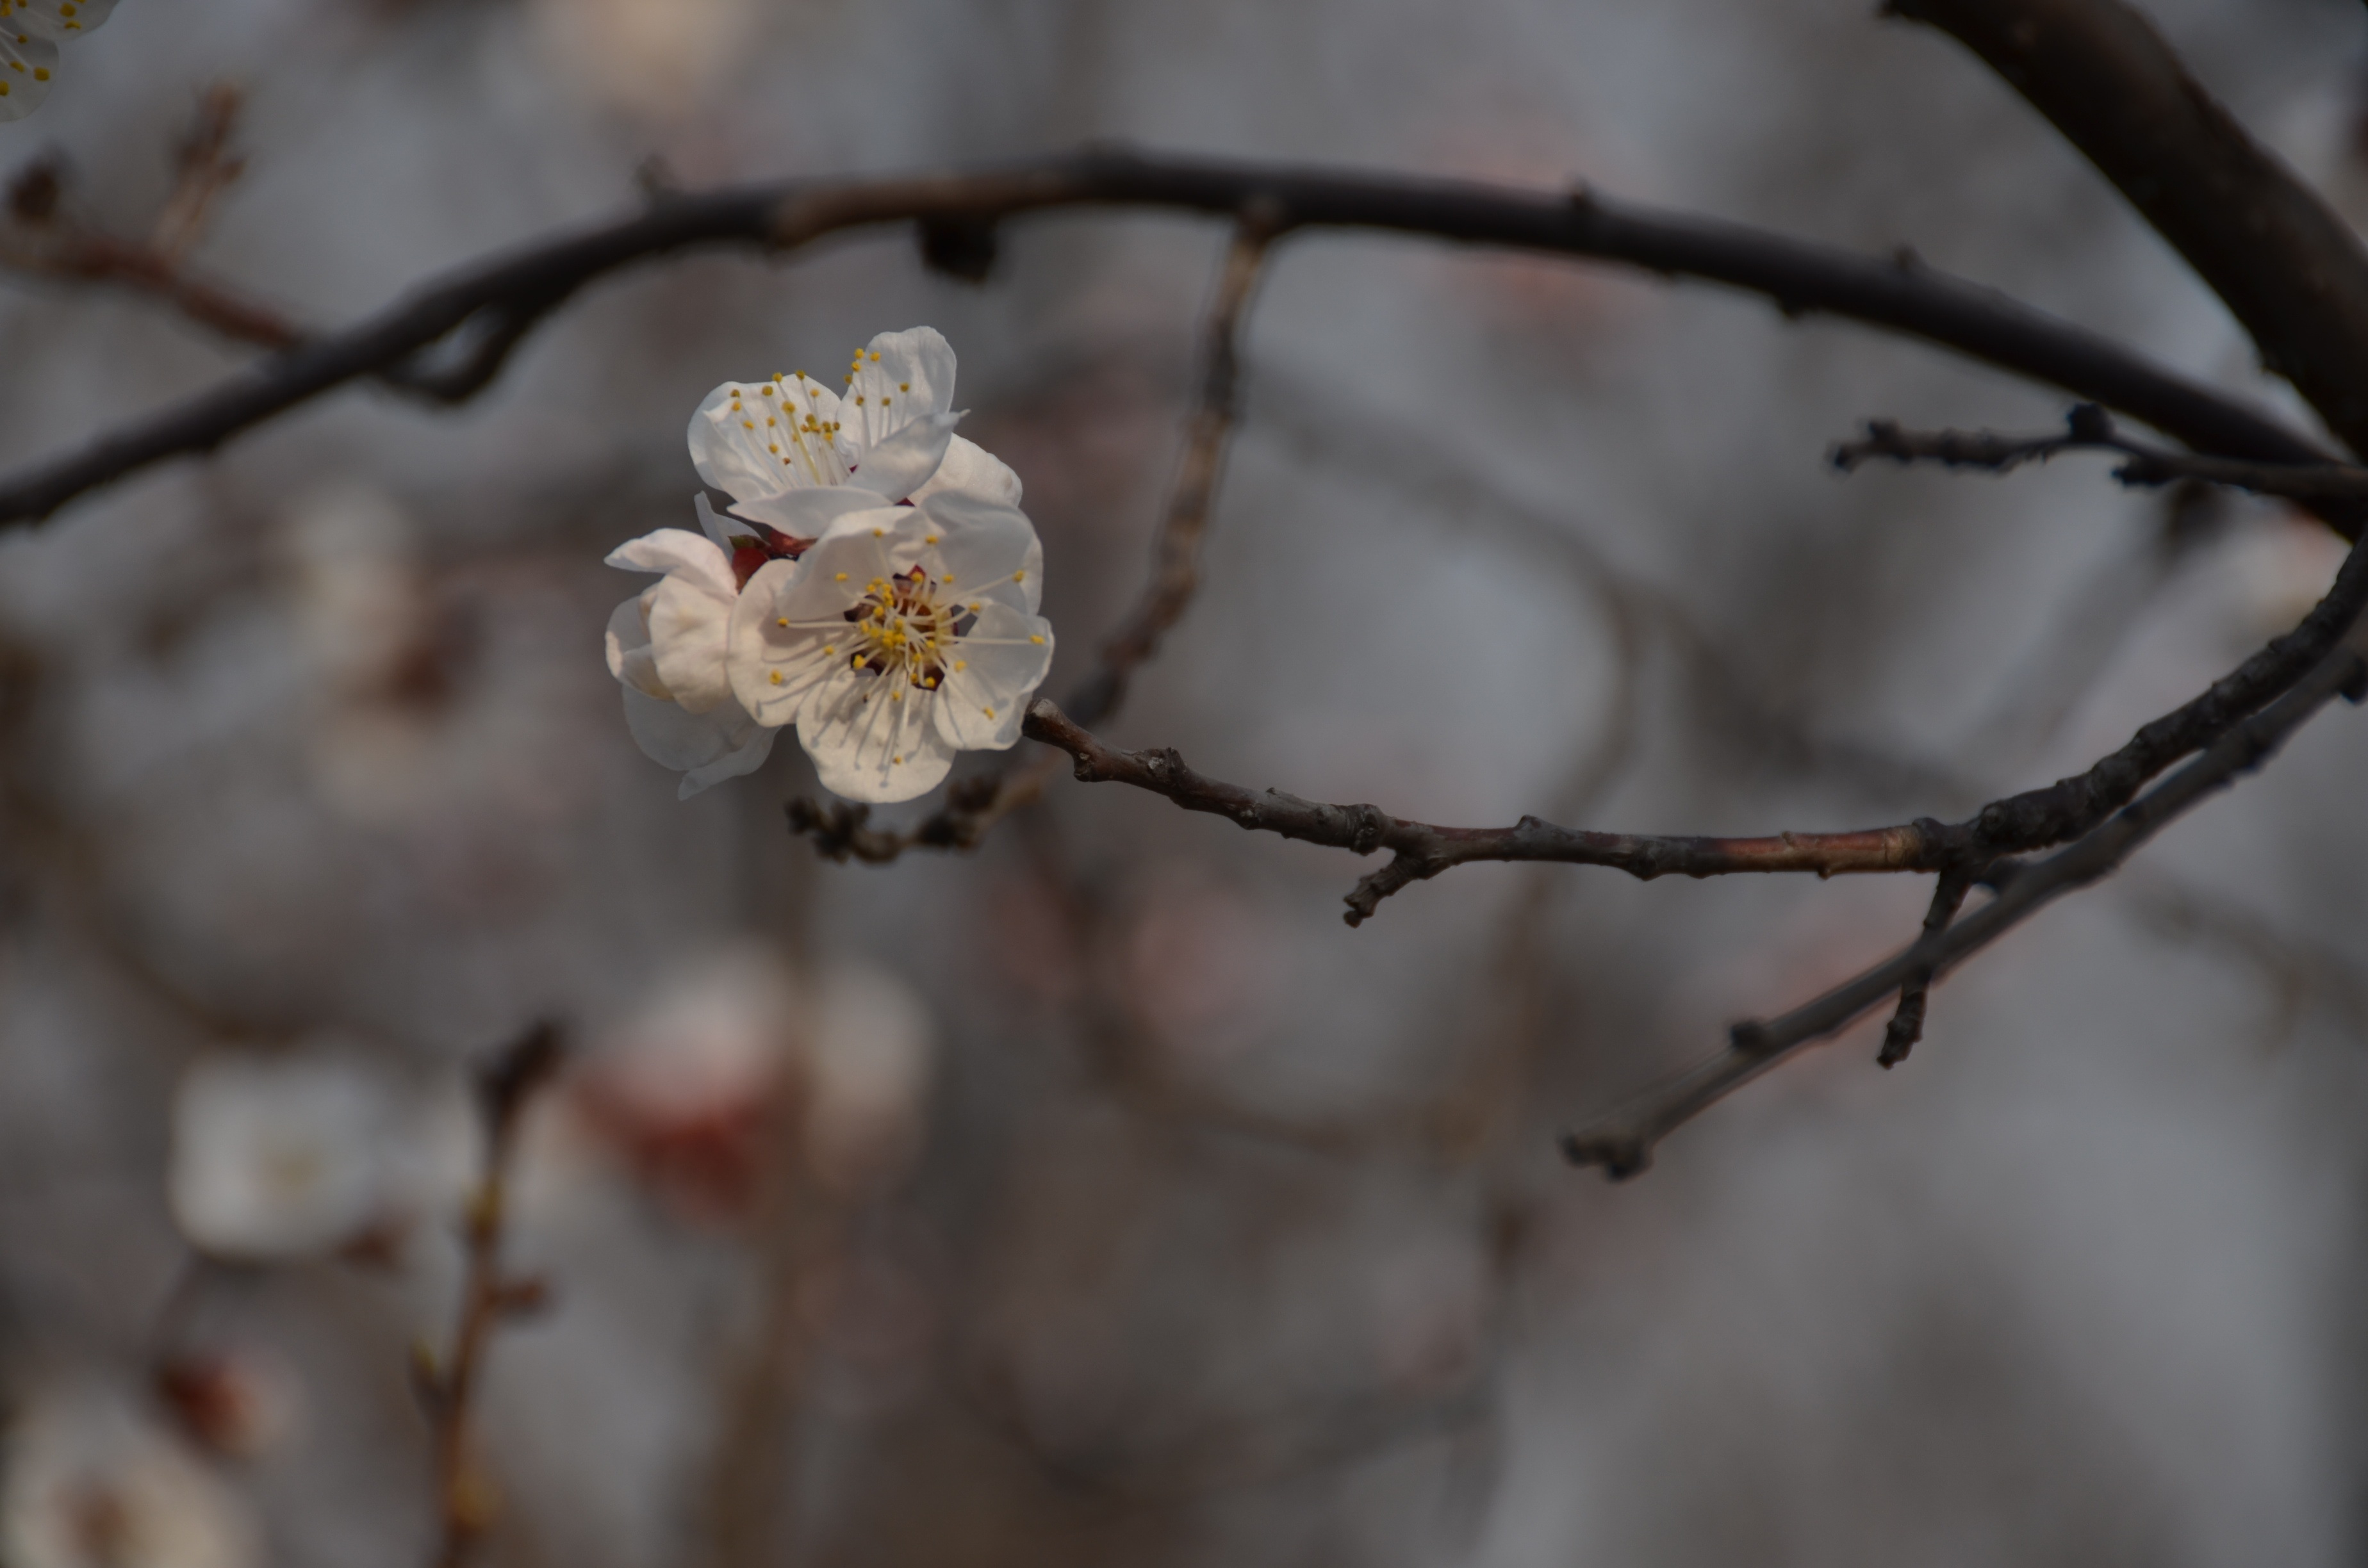
tree, nature, branch, blossom, snow, winter, plant, leaf, flower, spring, produce, botany, flora, season, twig, close up, plum, macro photography, white blossom, plant stem